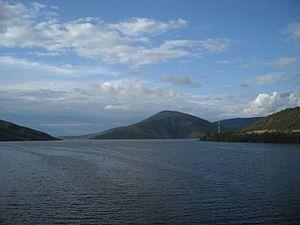
La retenue de Cabra Corral, née du barrage de Cabra Corral, se trouve en province argentine de Salta, sur le cours du Río Salado del Norte qui porte le nom de Río Juramento dans ce secteur. Elle est destinée à alimenter la centrale hydraulique et d'assurer les quantités d'eau nécessaires à l'irrigation en aval.
La province de Salta est une province de l'Argentine, située à l'extrême nord-ouest du pays. Elle est limitée au nord par la province de Jujuy et par la Bolivie, à l'est par le Paraguay, Formosa et la province du Chaco, au sud par les provinces de Santiago del Estero, de Tucumán et de Catamarca, enfin à l'ouest par le Chili.
Le Río Árias est un cours d'eau du nord-ouest de l'Argentine qui coule en province de Salta. C'est l'affluent principal du Río Salado del Norte, qu'il contribue à former avec le Río Calchaquí. C'est donc un sous-affluent du Rio Paraná.